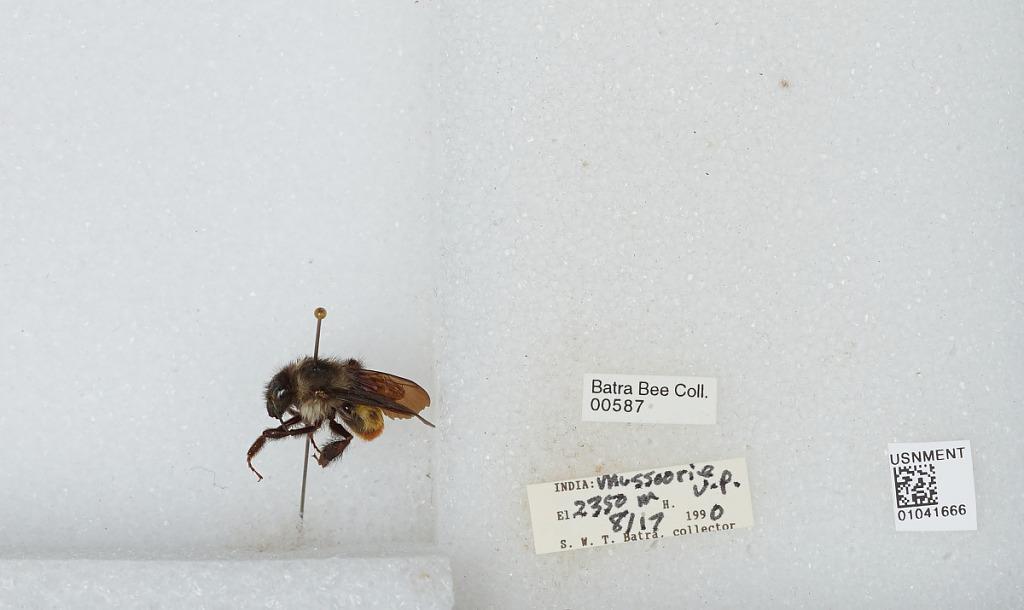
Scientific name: Bombus sp.
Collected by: S. Batra
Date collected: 1990-8-17
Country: India
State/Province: Uttarakhand
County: Dehradun
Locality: Mussoorie